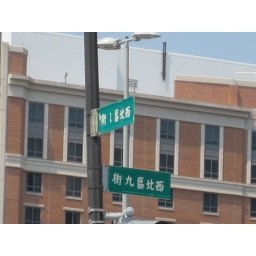
street signs in Chinatown